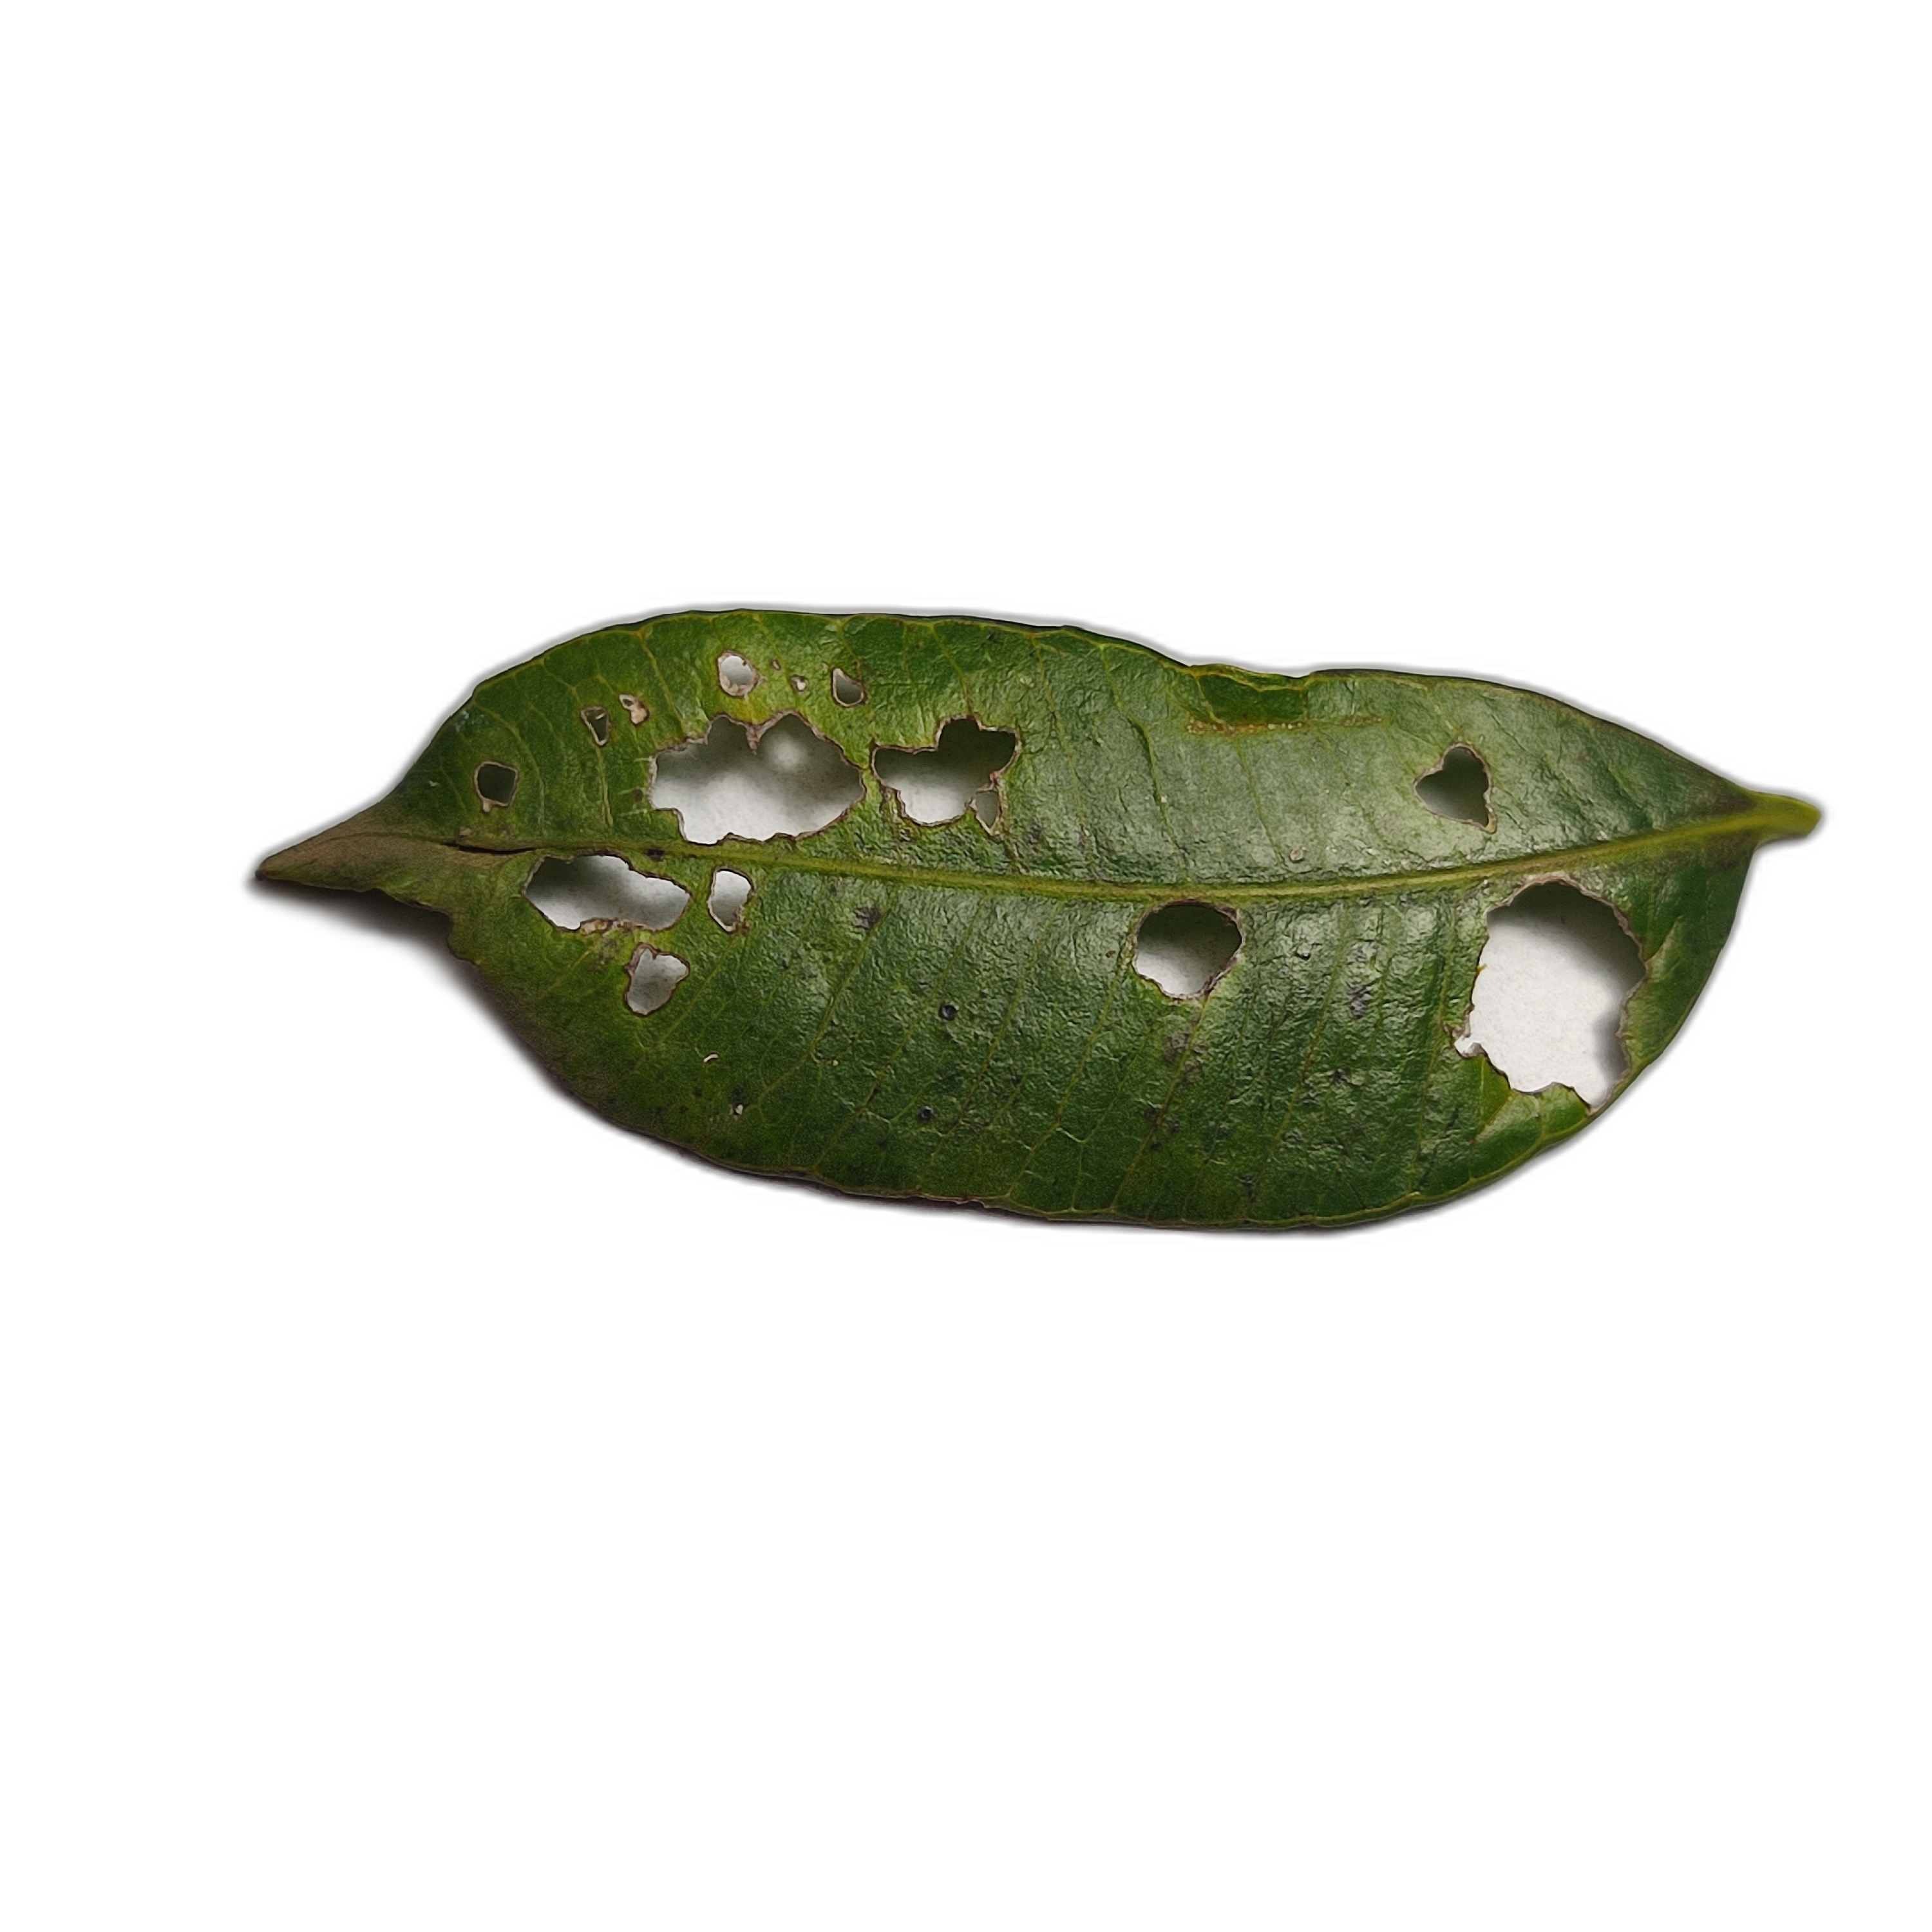
Label: not_healthy